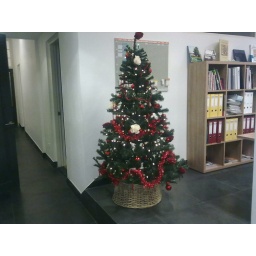
Ze tree is in da house #nuarnhem